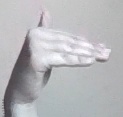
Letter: khaa